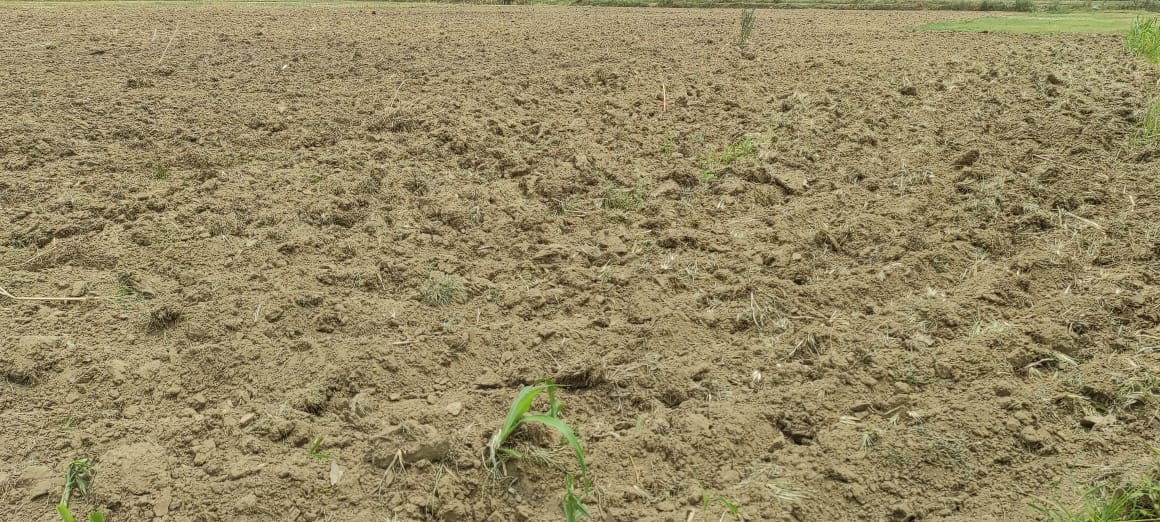
Soil type: Alluvial soil